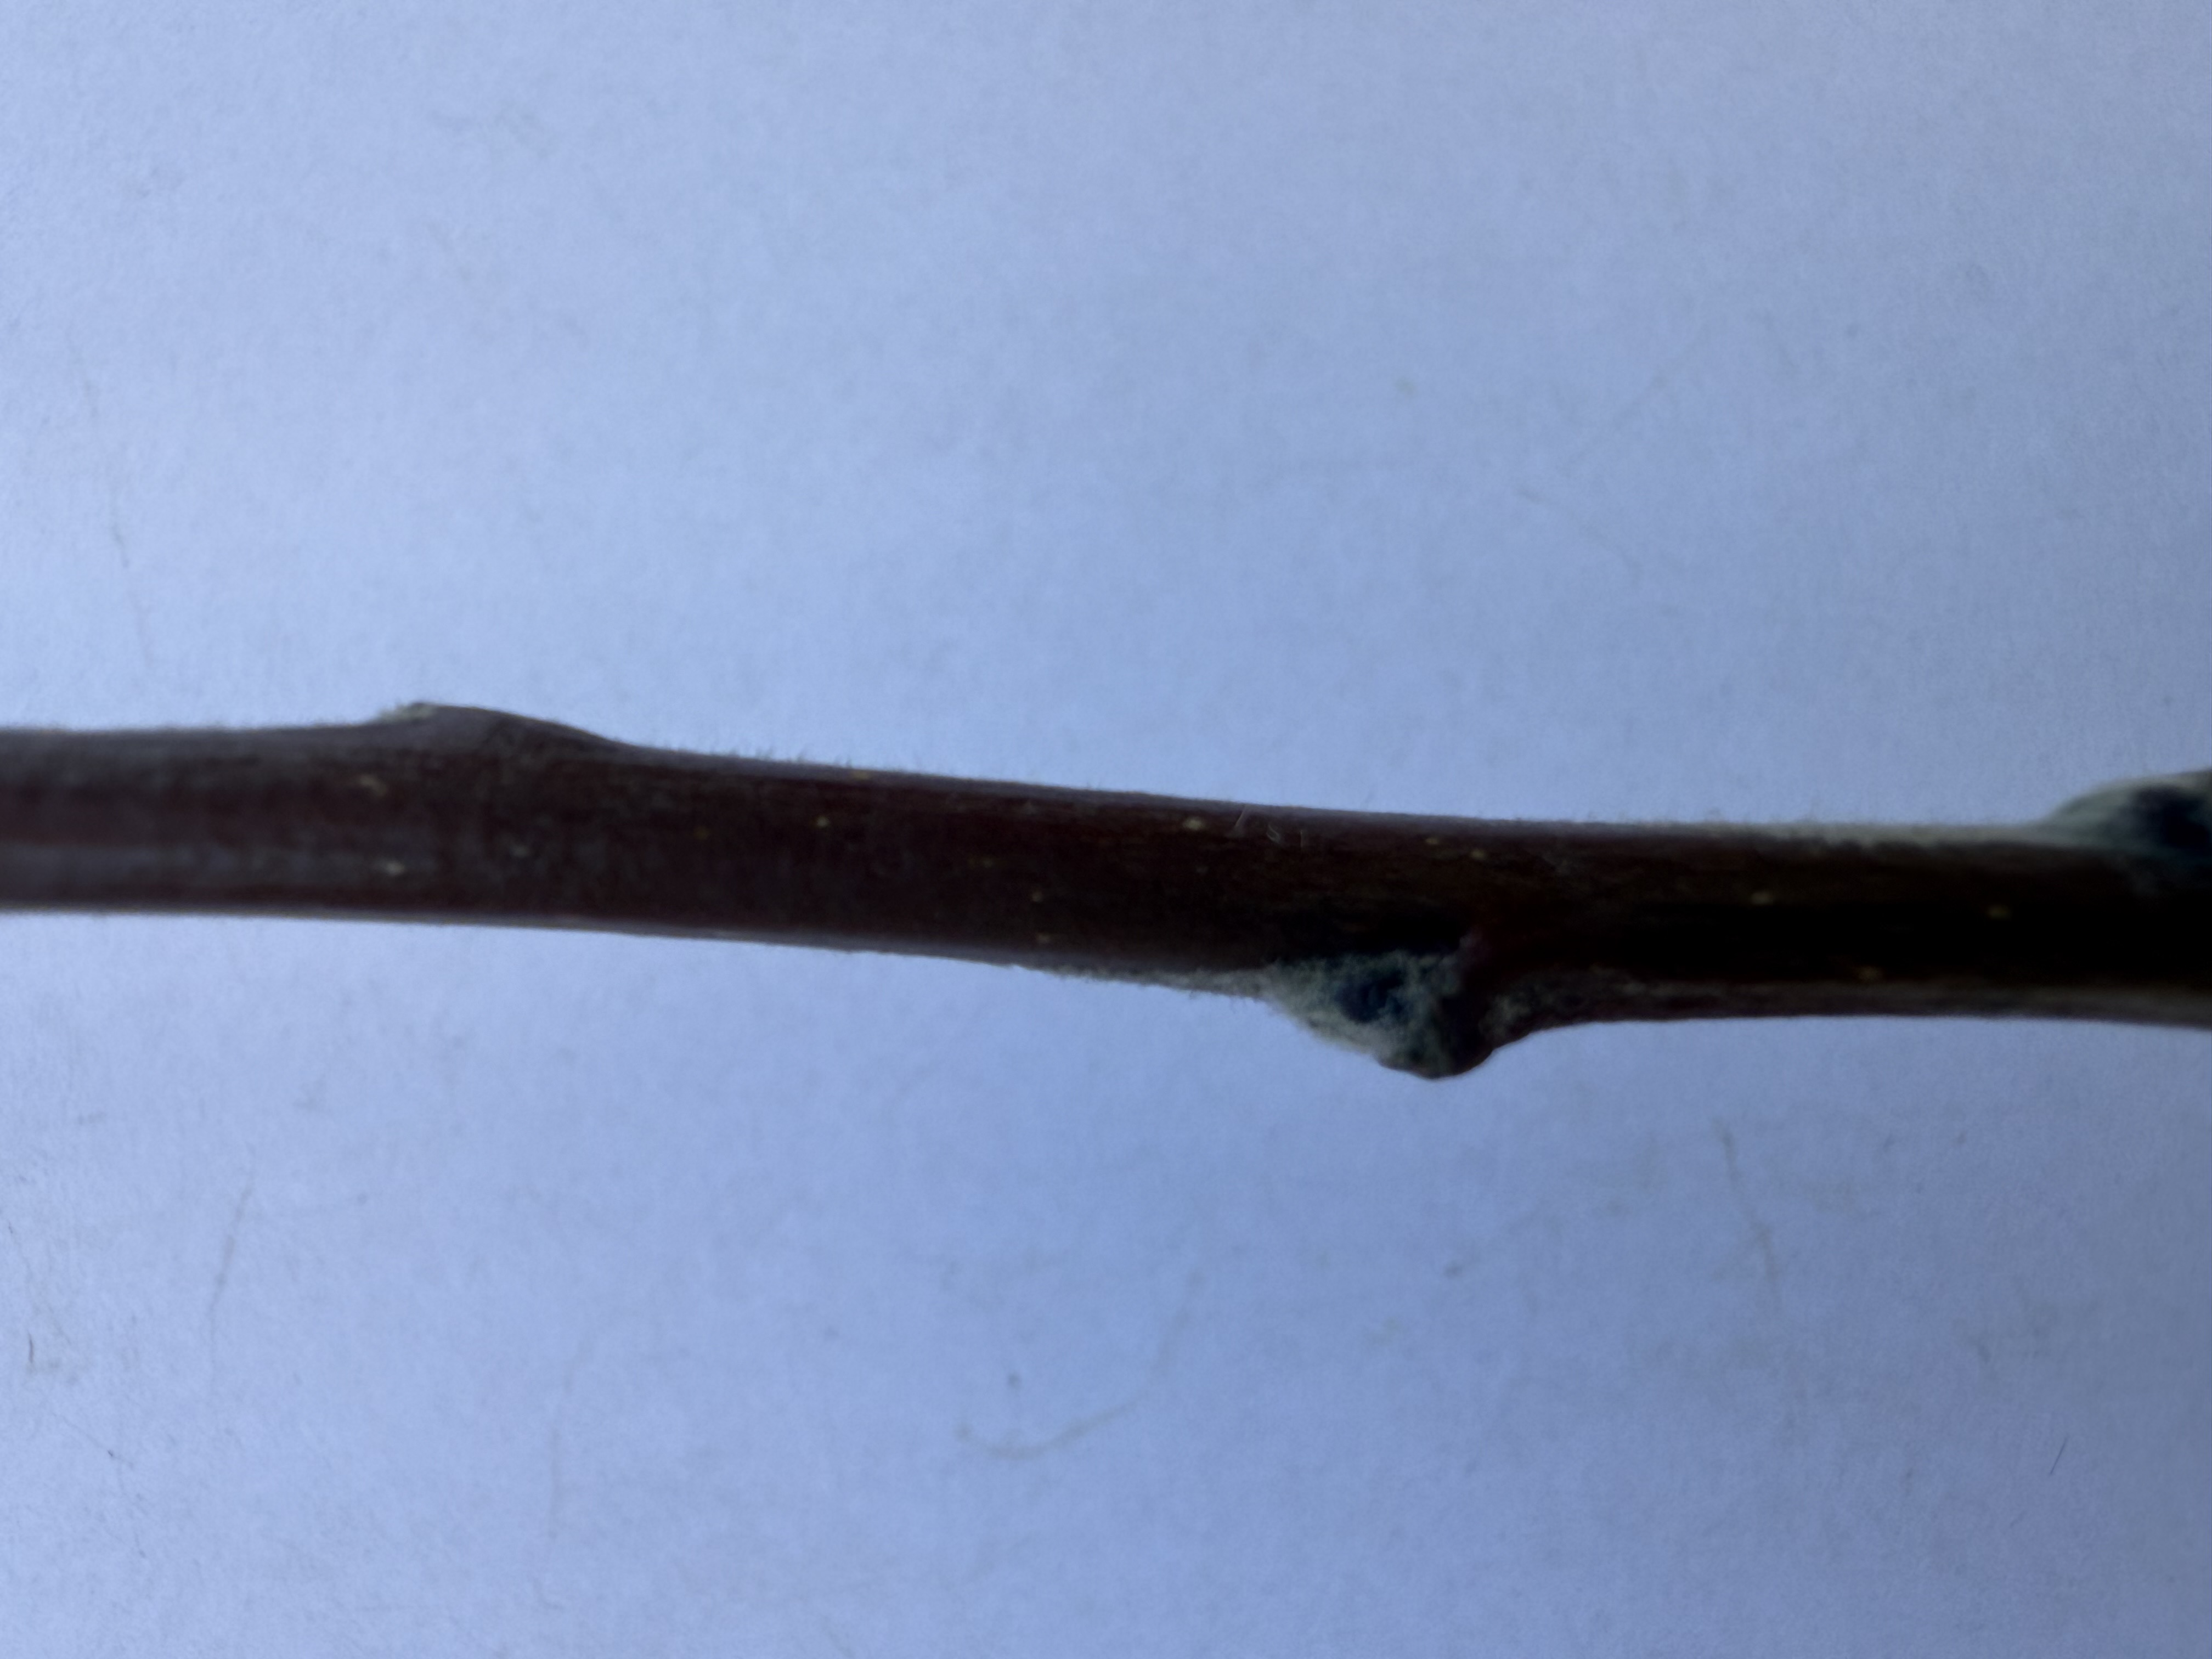
Variety: Amasya Apple